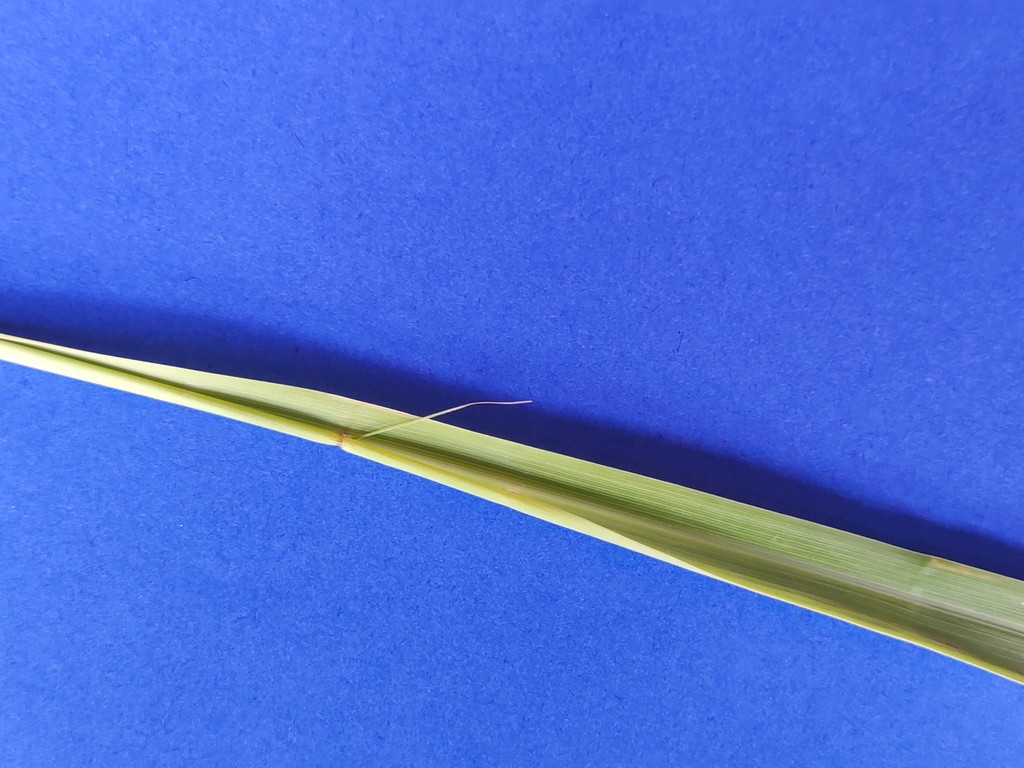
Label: Healthy